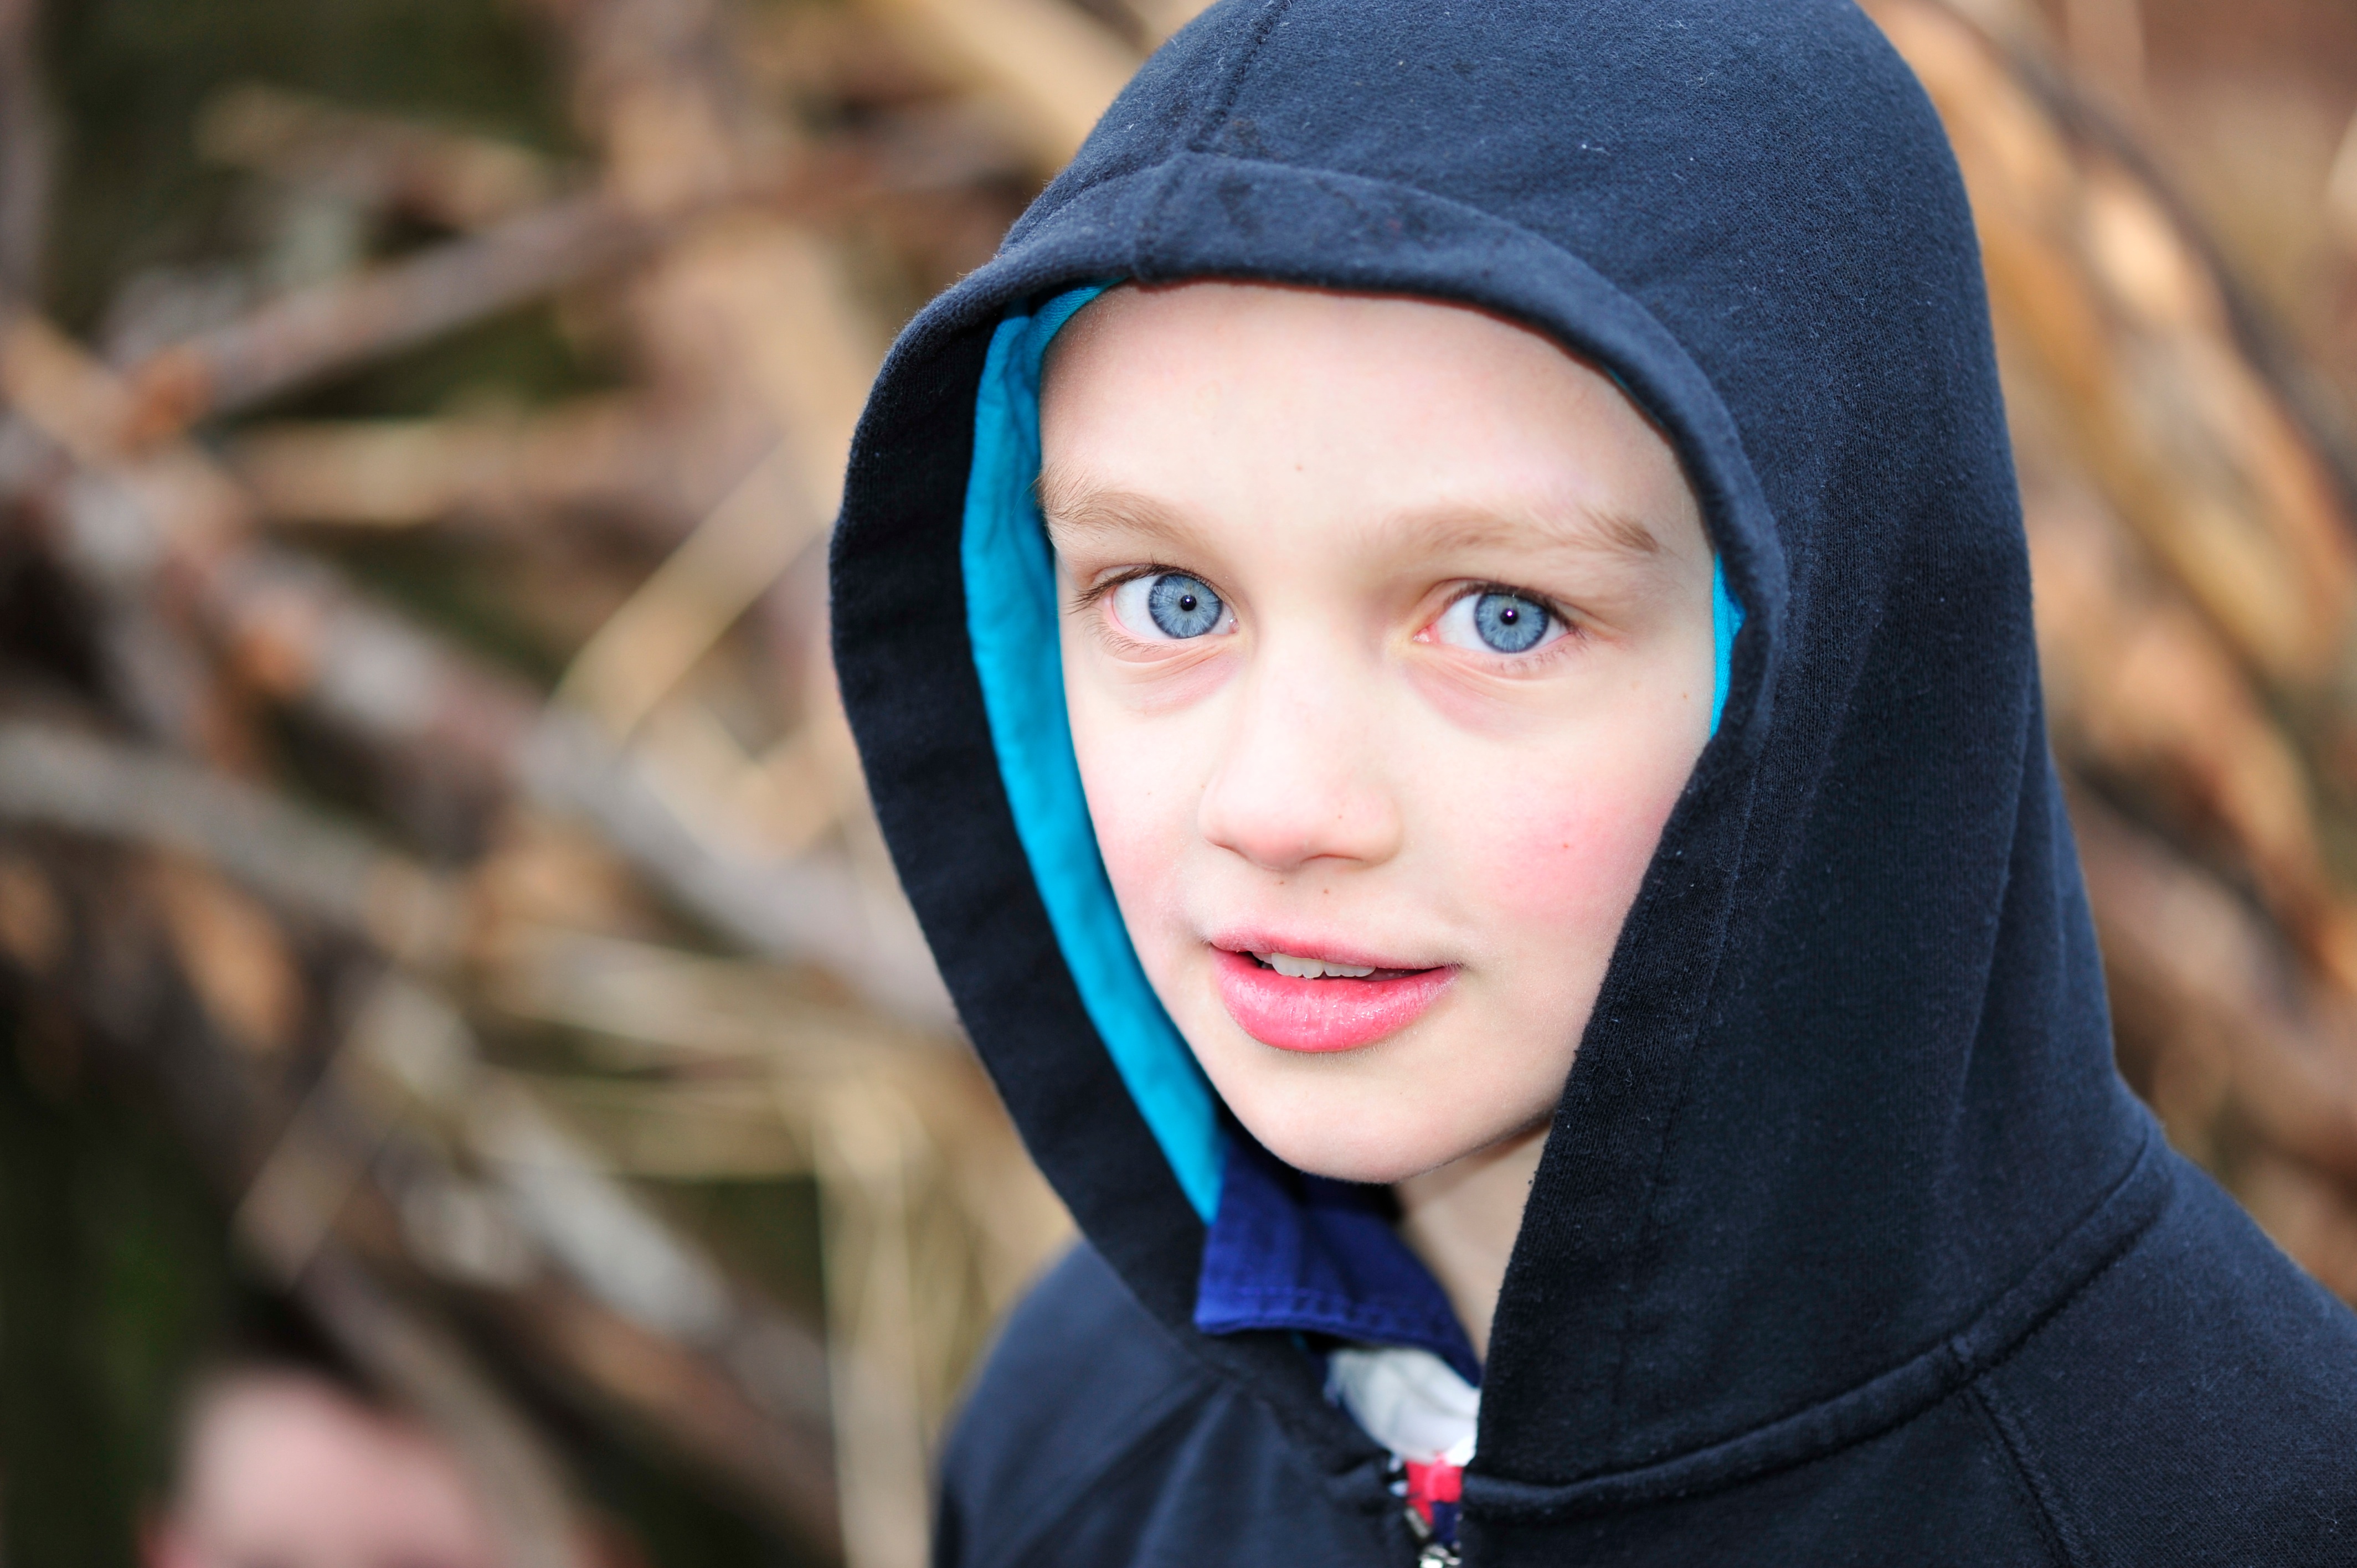
person, people, girl, woman, photography, portrait, model, spring, color, child, hat, blue, clothing, lady, facial expression, smile, close up, face, eye, cap, head, skin, beauty, organ, photo shoot, portrait photography